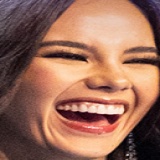
hoa hậu Catriona Gray